MGM Grand Adventures

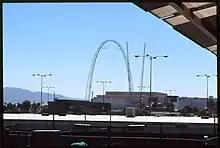
SkyScreamer, September 1999

An additional ride, SkyScreamer, opened on September 2, 1996. It was a skycoaster. Riders were strapped into harnesses and lifted up a launch tower where they then pulled a ripcord, setting into motion a 100-foot free fall upwards of 70 mph (110 km/h). As of 2000, it was the world's largest skycoaster. The ride would later be installed as part of a 2013 expansion at the Fun Spot America theme park in Florida.